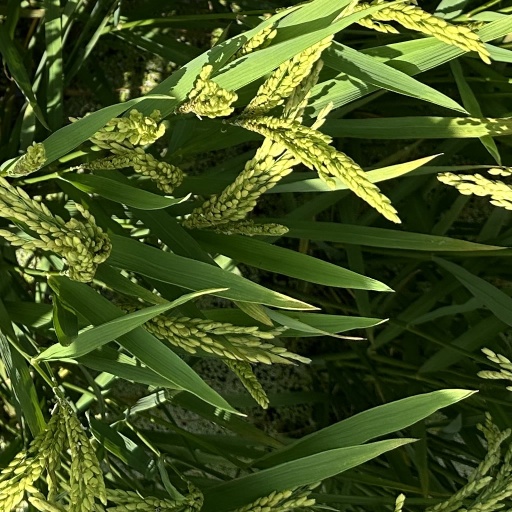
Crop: rice